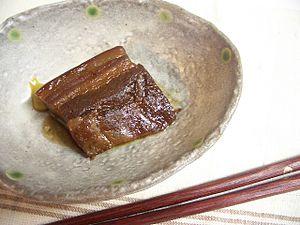
Le kakuni est une recette de cuisine japonaise, spécialité culinaire de Nagasaki, sur l'île de Kyūshū, de poitrine de porc fondante, probablement issue de la recette chinoise de Dōngpō ròu.